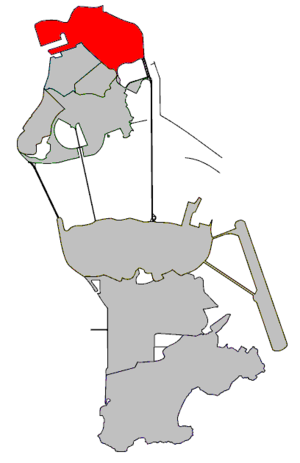
La Freguesia de Nossa Senhora de Fátima est l'une des sept Freguesias de Macao et est située dans le sud-est de la péninsule de Macao. Elle n'a pas de pouvoirs administratifs, mais est reconnue par le gouvernement comme purement symbolique.